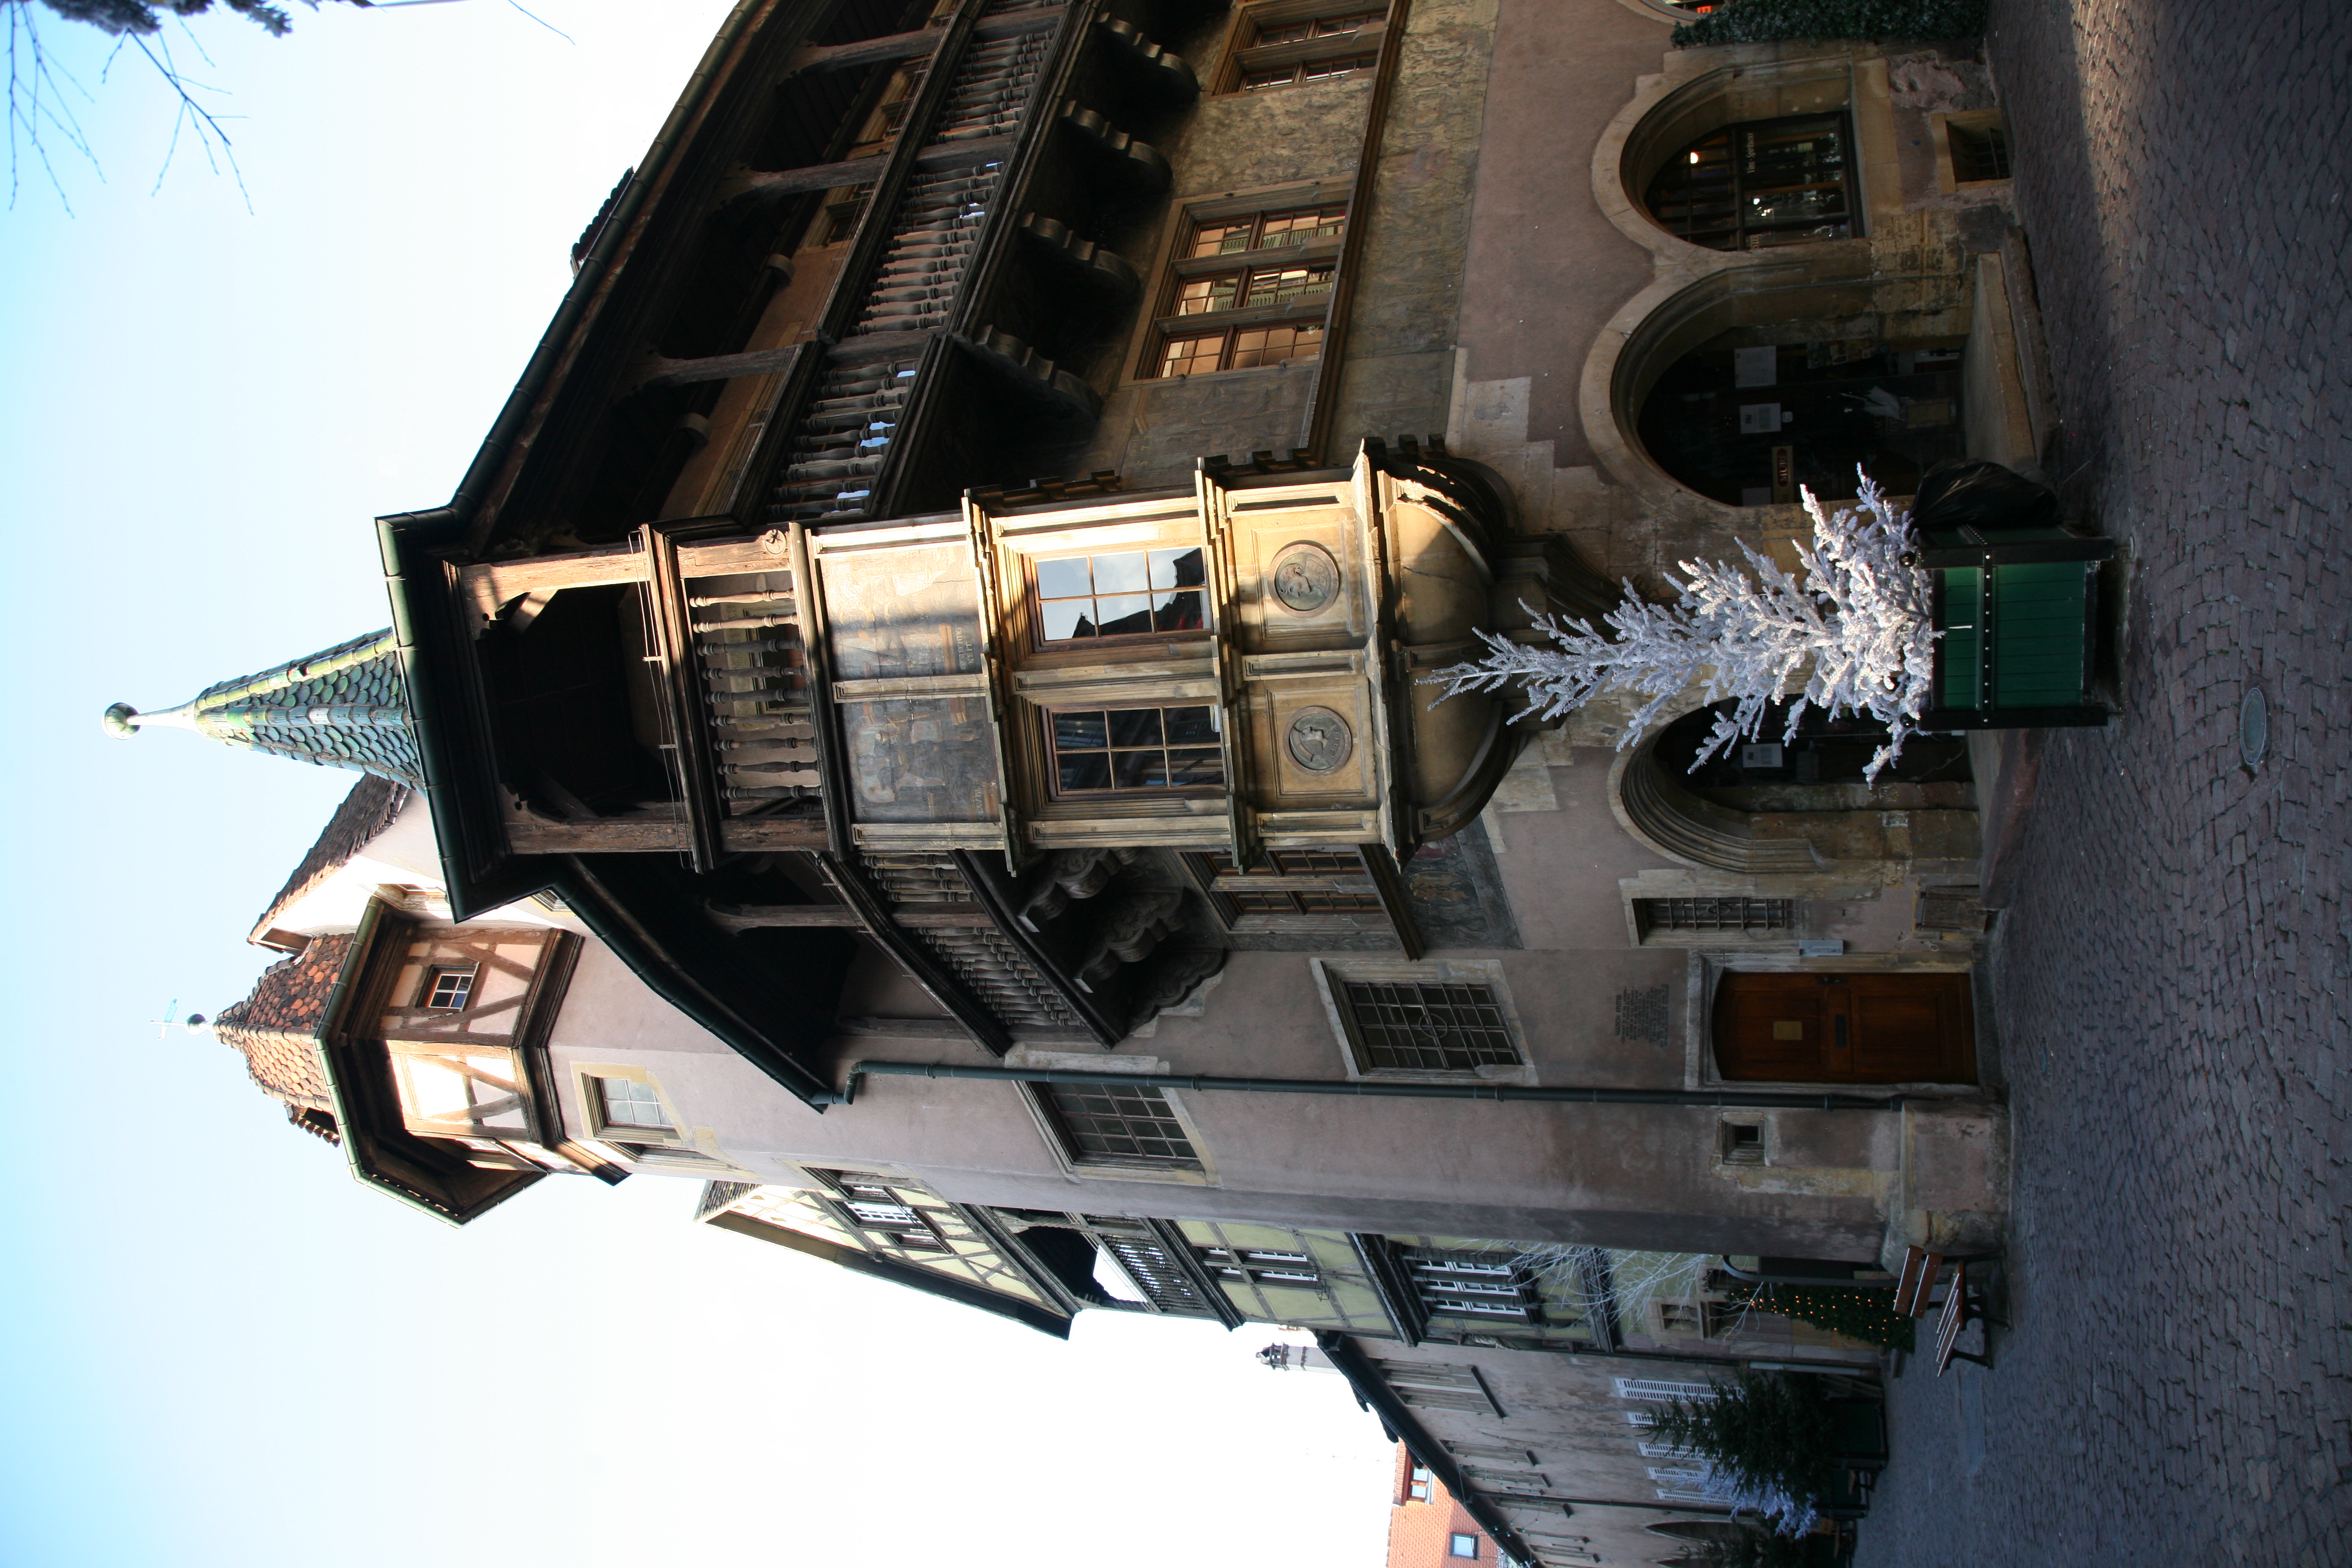
architecture, house, town, building, tower, landmark, facade, colmar, alsace, oriel, pfister, urban area